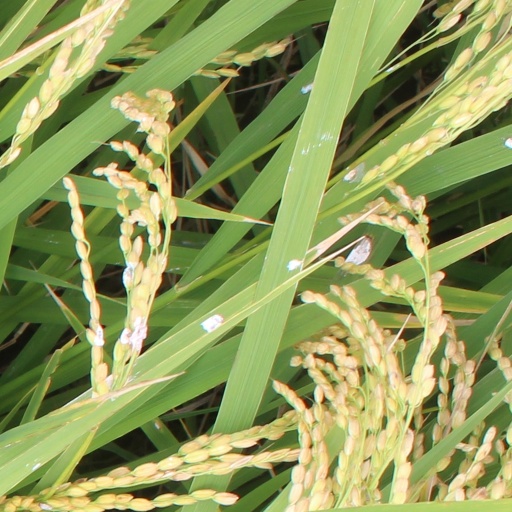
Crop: rice